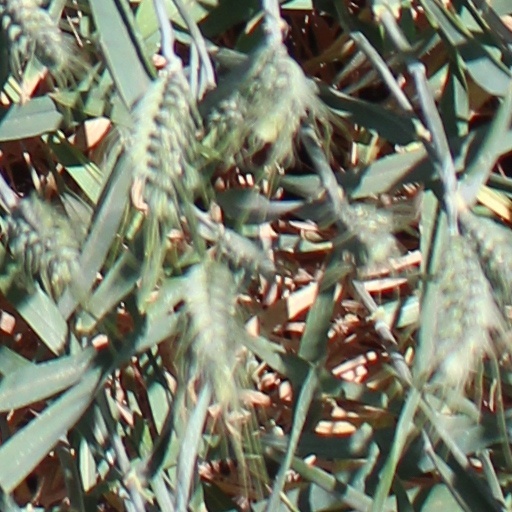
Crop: wheat